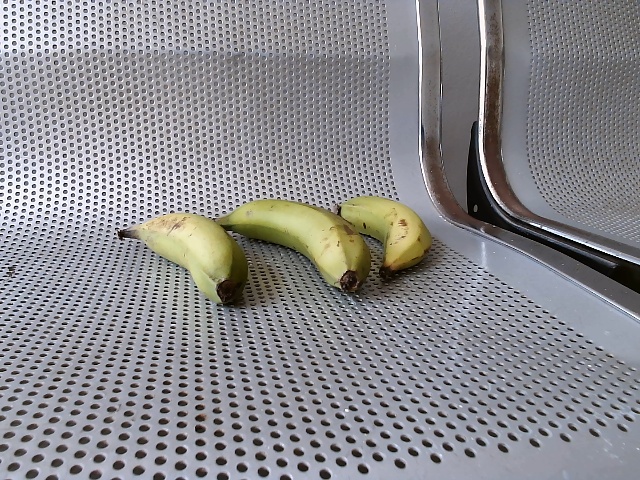
Label: Raw_Banana